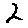
Label: 2